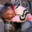
Label: girl